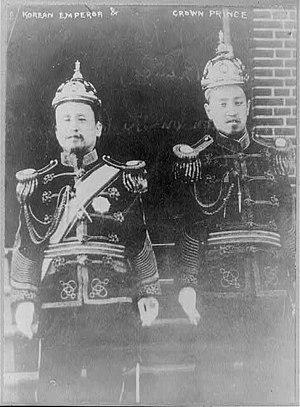
Kojong, né le 8 septembre 1852 et mort le 21 janvier 1919, est le 26ᵉ roi de la dynastie Joseon et le premier empereur de la Corée. Il règne de 1863 à 1907.